Ramuni Minchina Ramudu

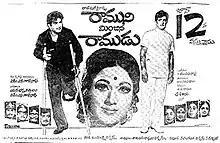
Theatrical release poster

Ramuni Minchina Ramudu is a 1975 Indian Telugu-language action war film, produced by M. S. Gopinath and N. Bhatkavatsalam under the Rajeswari Fine Arts banner and directed by M. S. Gopinath. A remake of the 1963 Bengali film "Uttarayan", it stars N. T. Rama Rao in dual roles, alongside Vanisri, with music composed by T. Chalapathi Rao.